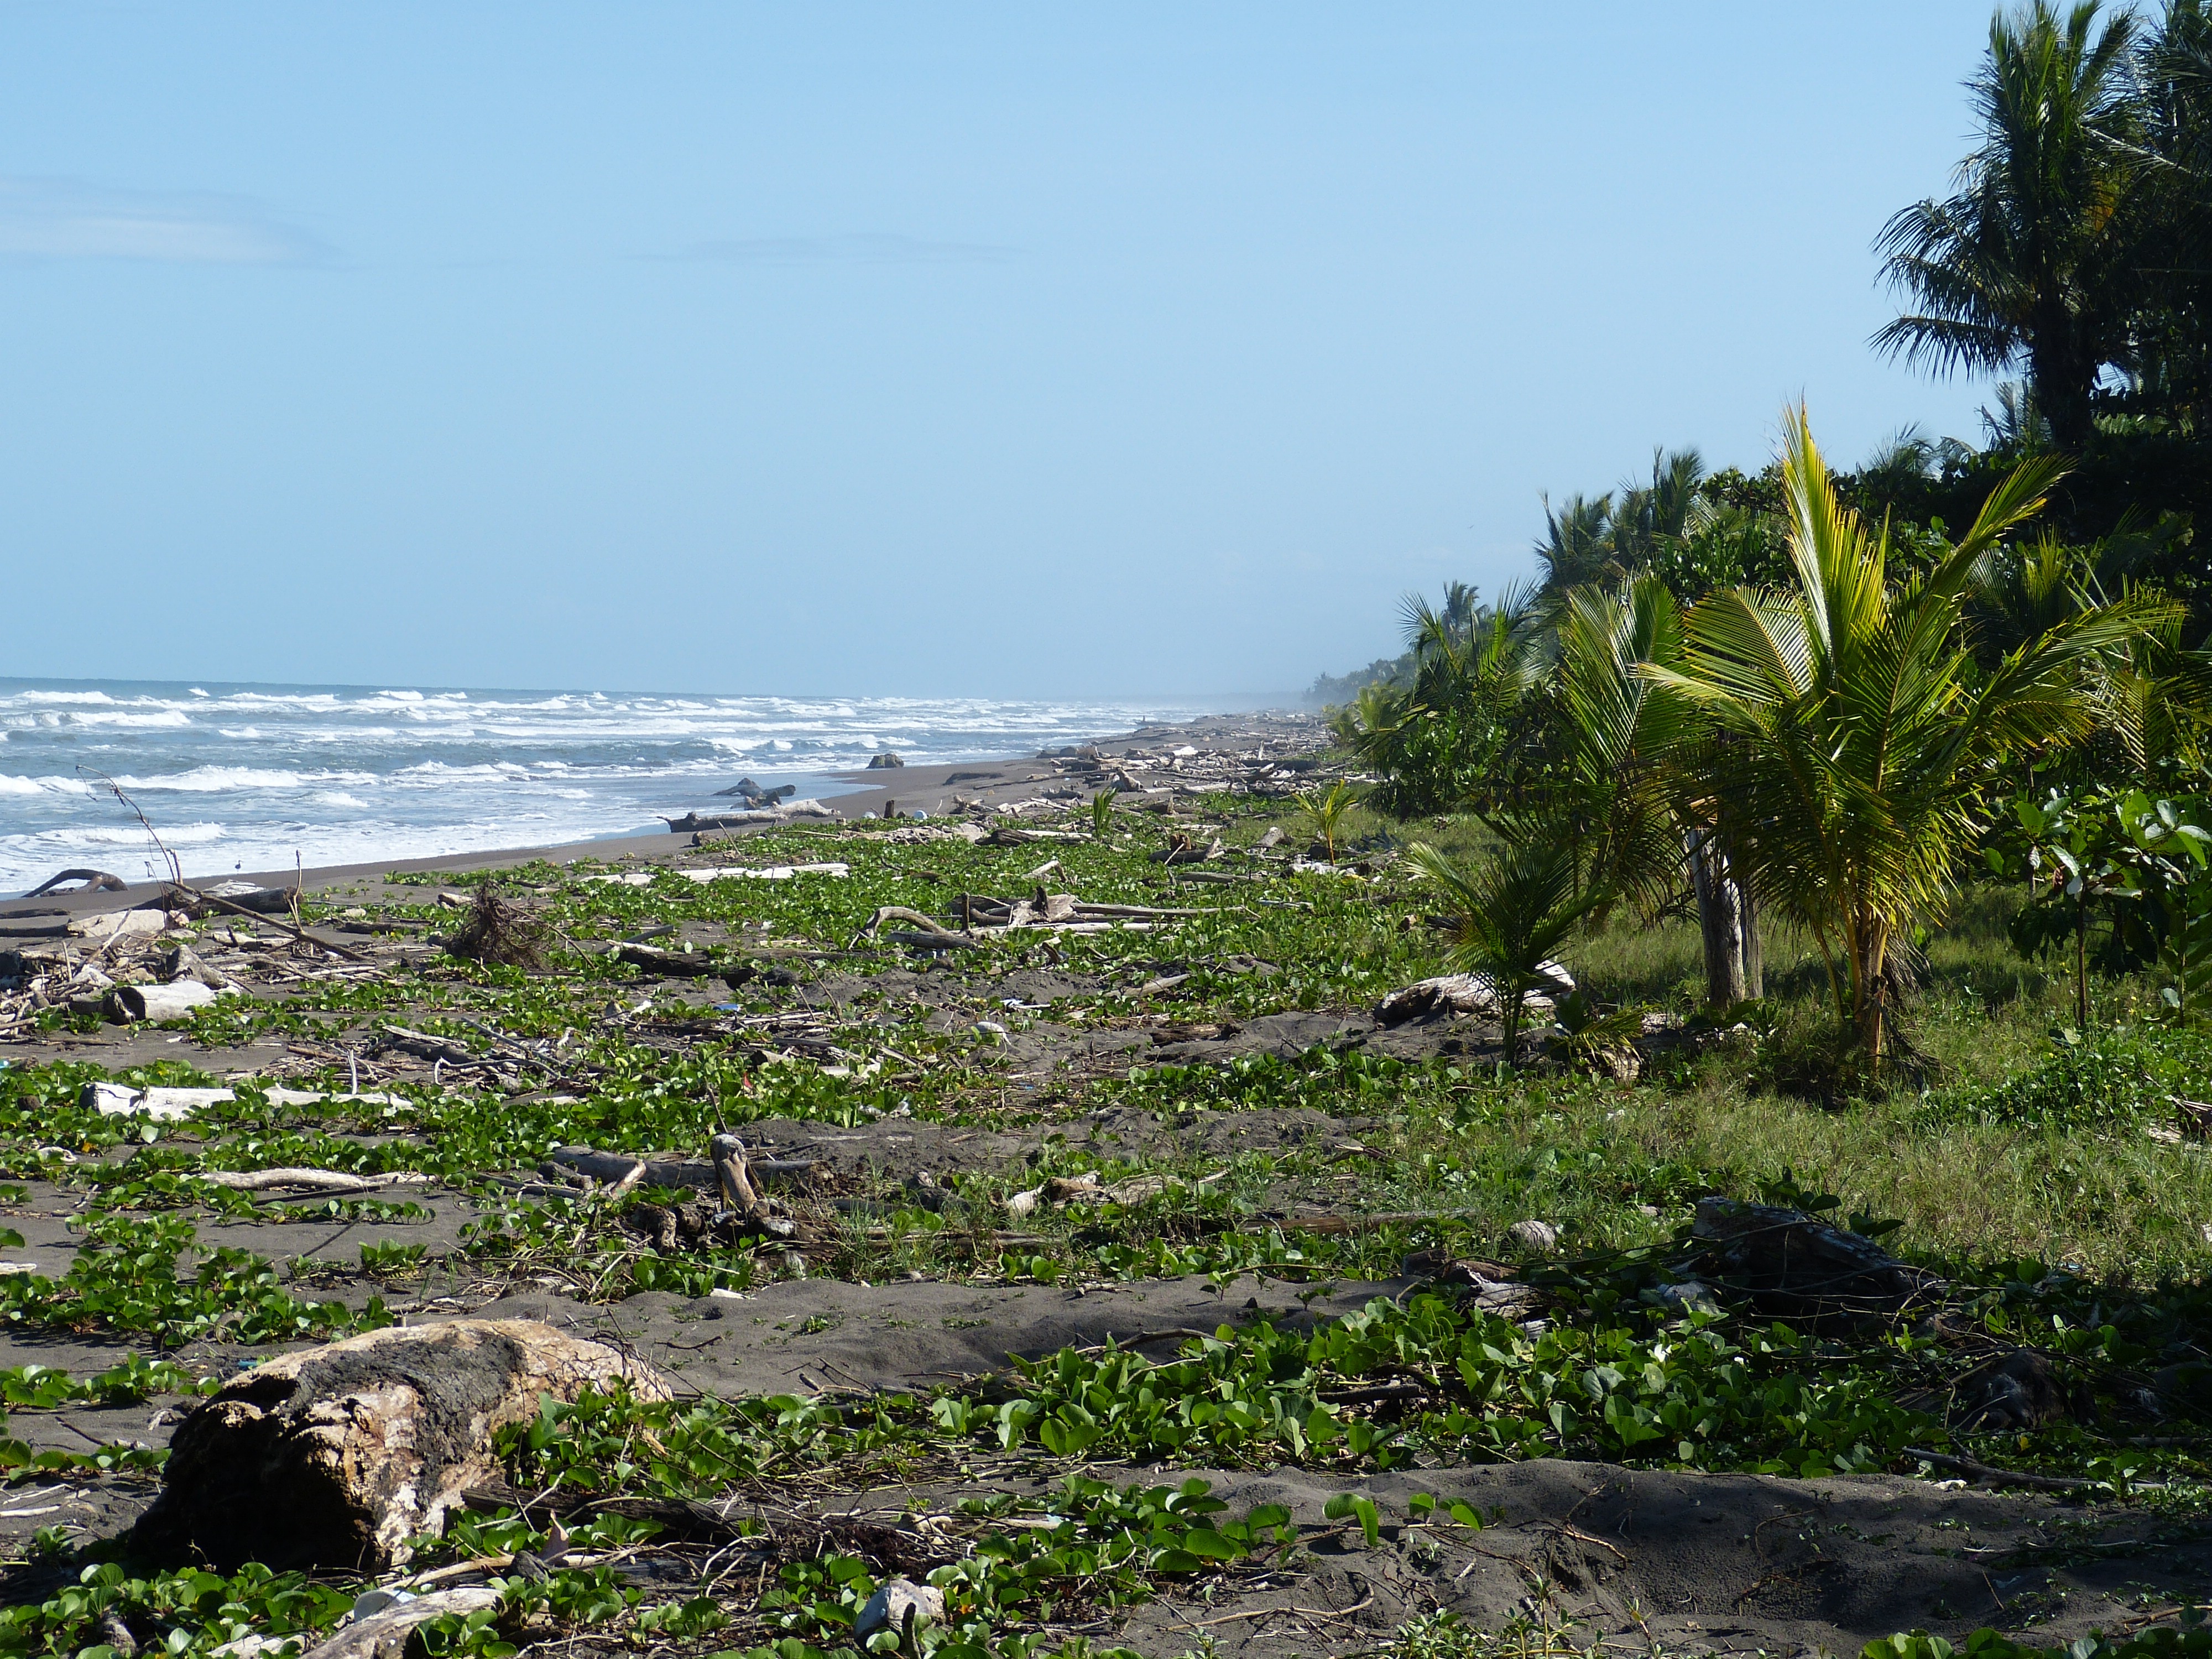
beach, landscape, sea, coast, rock, ocean, wood, shore, wave, vacation, cliff, wild, surf, cove, tropical, bay, terrain, body of water, pacific, palm trees, tropics, cape, costa rica, placed, baustamm, drift wood, tropical vegetation